Tabanus bromius

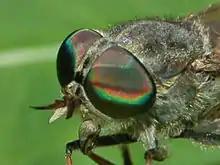
Close-up on eyes of "Tabanus bromius"

The mesonotum is grayish and bears on the top five indistinct longitudinal lines, while the abdomen is black, hairy and carries three rows of yellowish spots. The ventral side of the abdomen is light gray. The head is silver-gray and the compound eyes are green, with a violet-red transversal band. The wings are transparent, have brown veins and a length of .